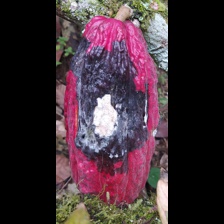
Label: moniliophthora